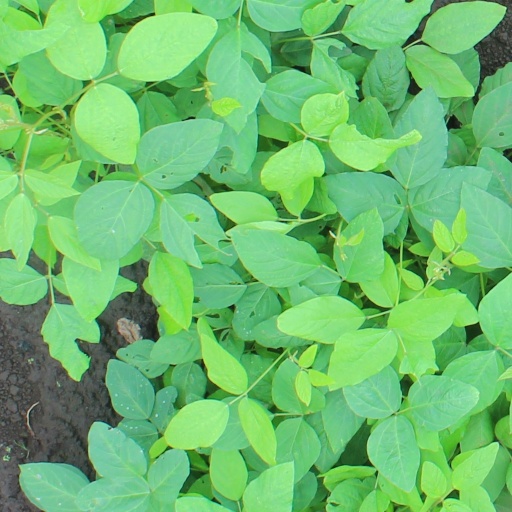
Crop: soybean